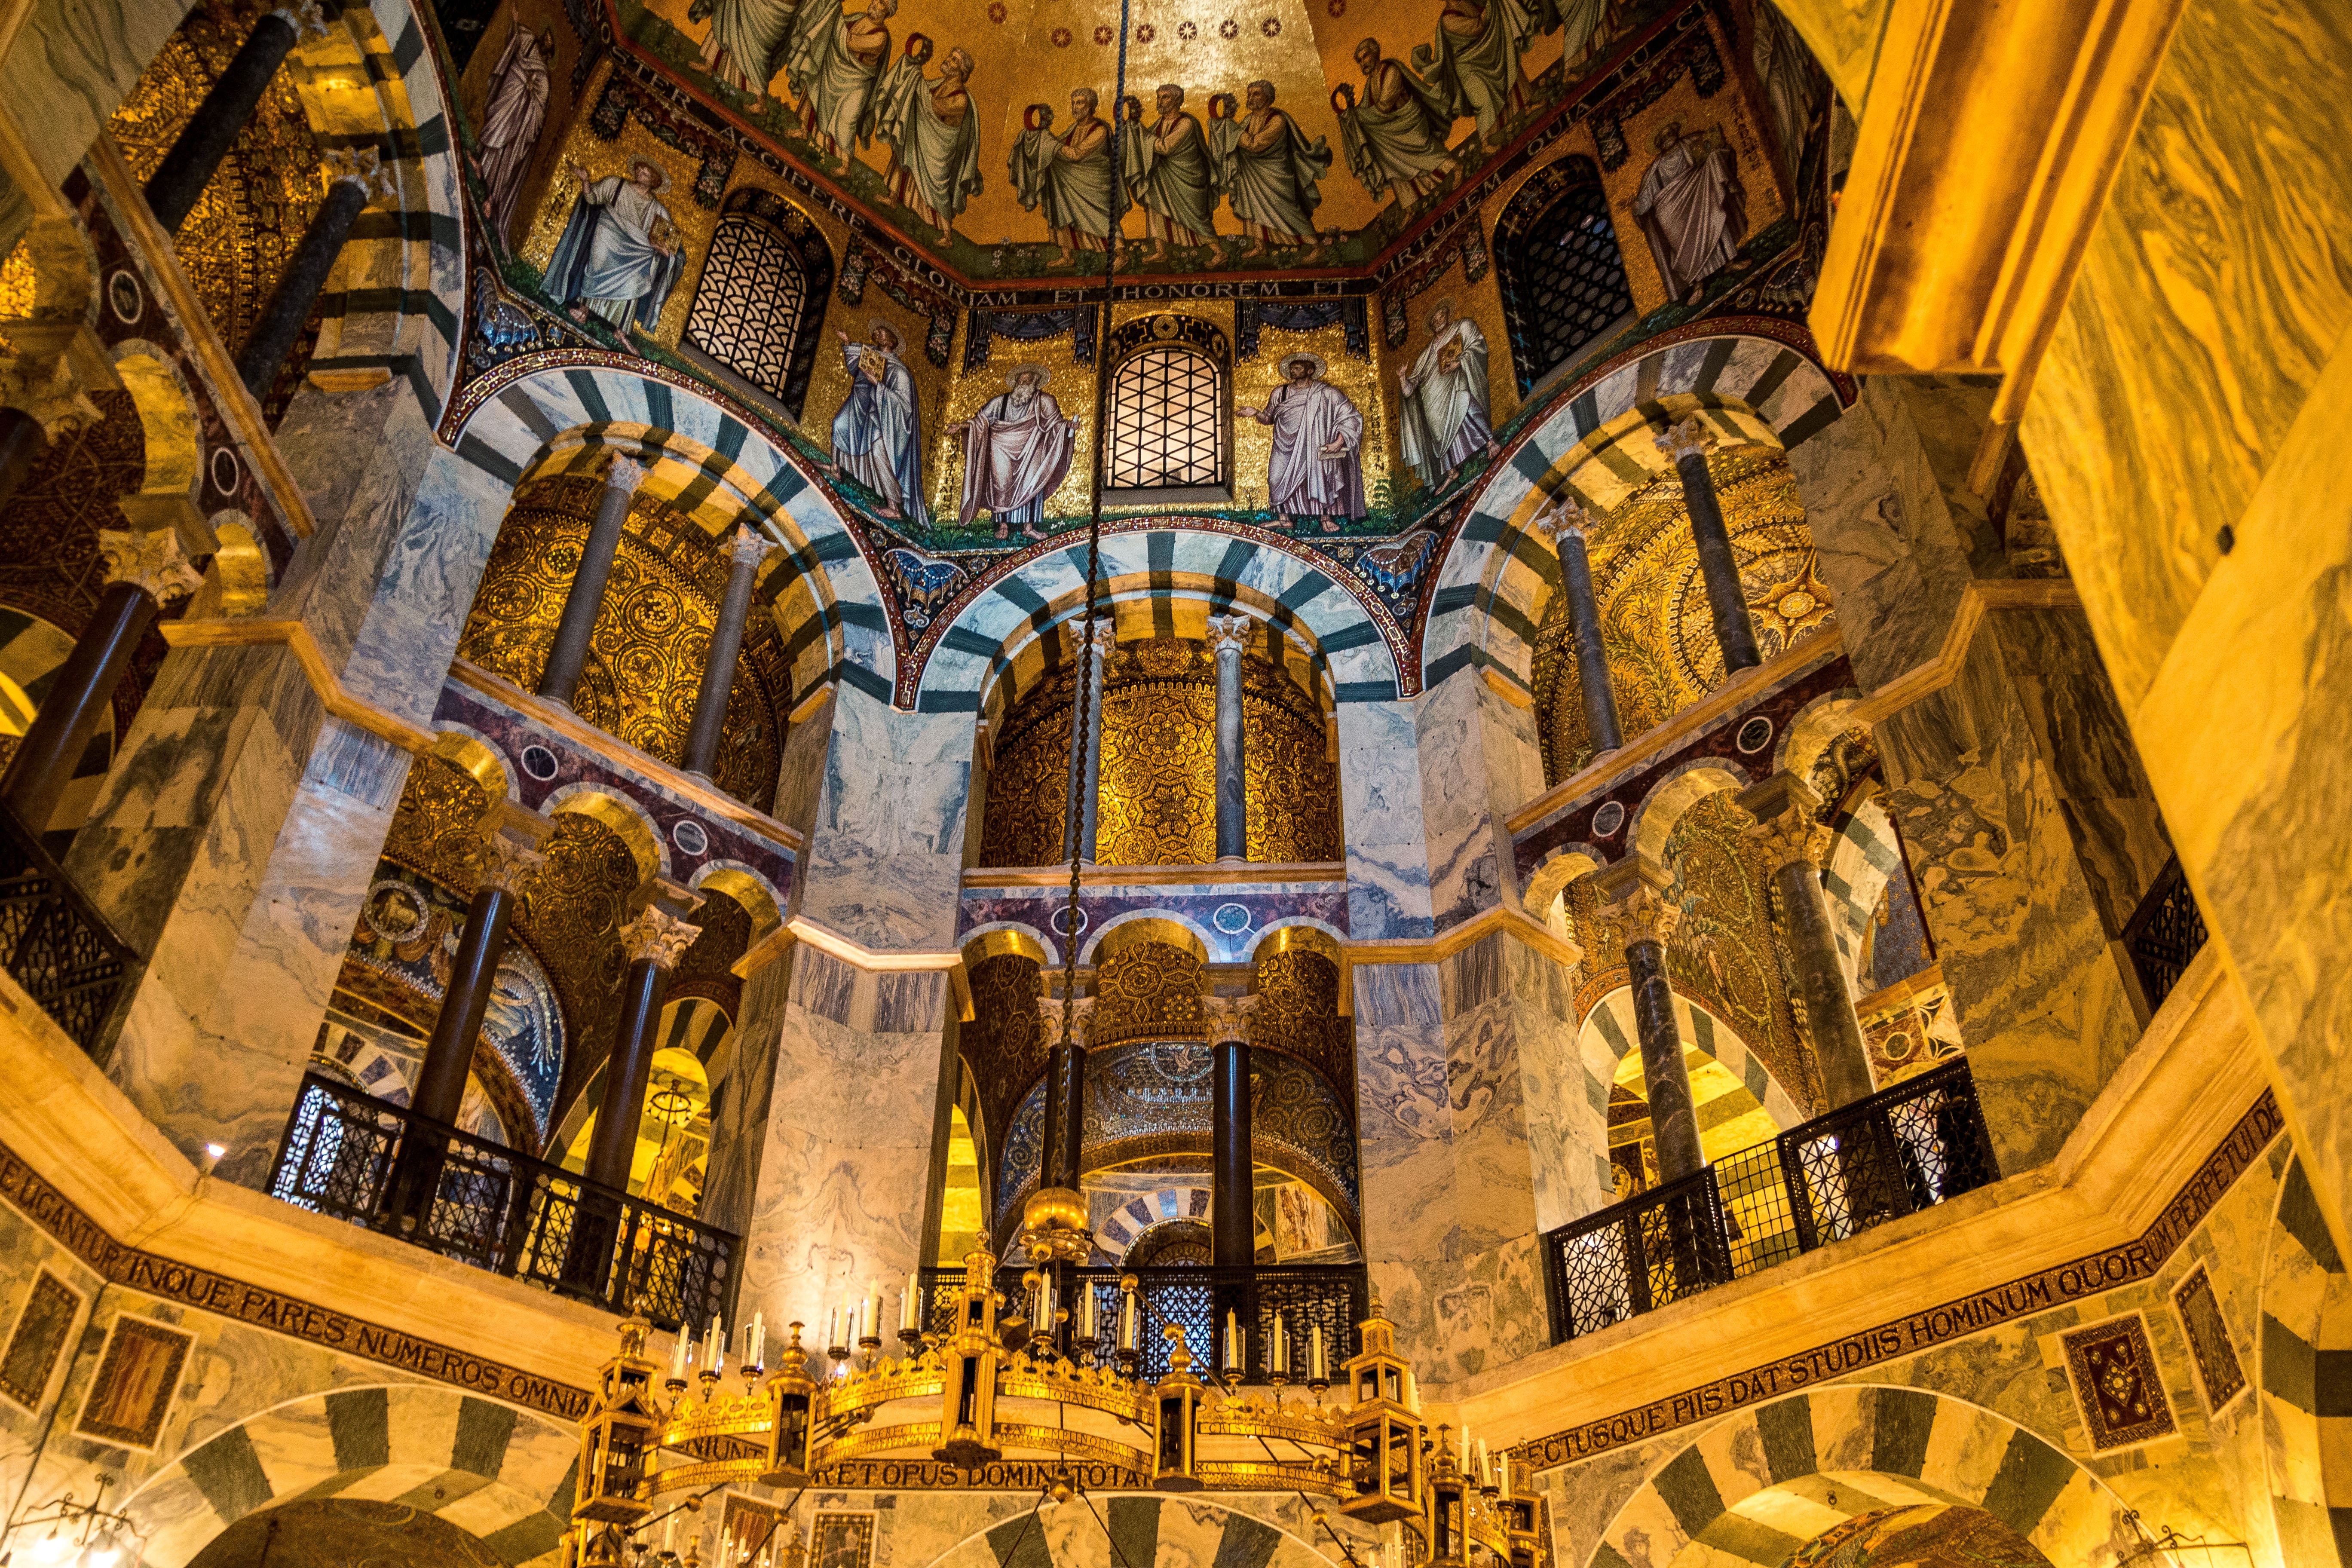
building, palace, religion, landmark, facade, church, cathedral, chapel, place of worship, gold, monastery, mosaic, vault, basilica, dom, aachen, gothic architecture, house of worship, north rhine westphalia, church room, aachen cathedral, ancient history, byzantine architecture